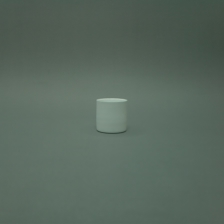
Color: white/transparent
Cap type: standard cap